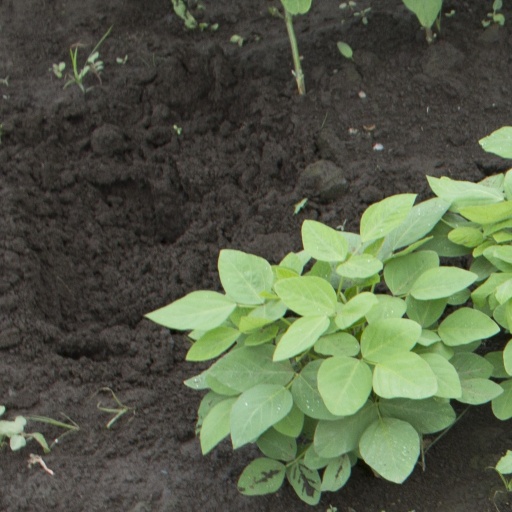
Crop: soybean